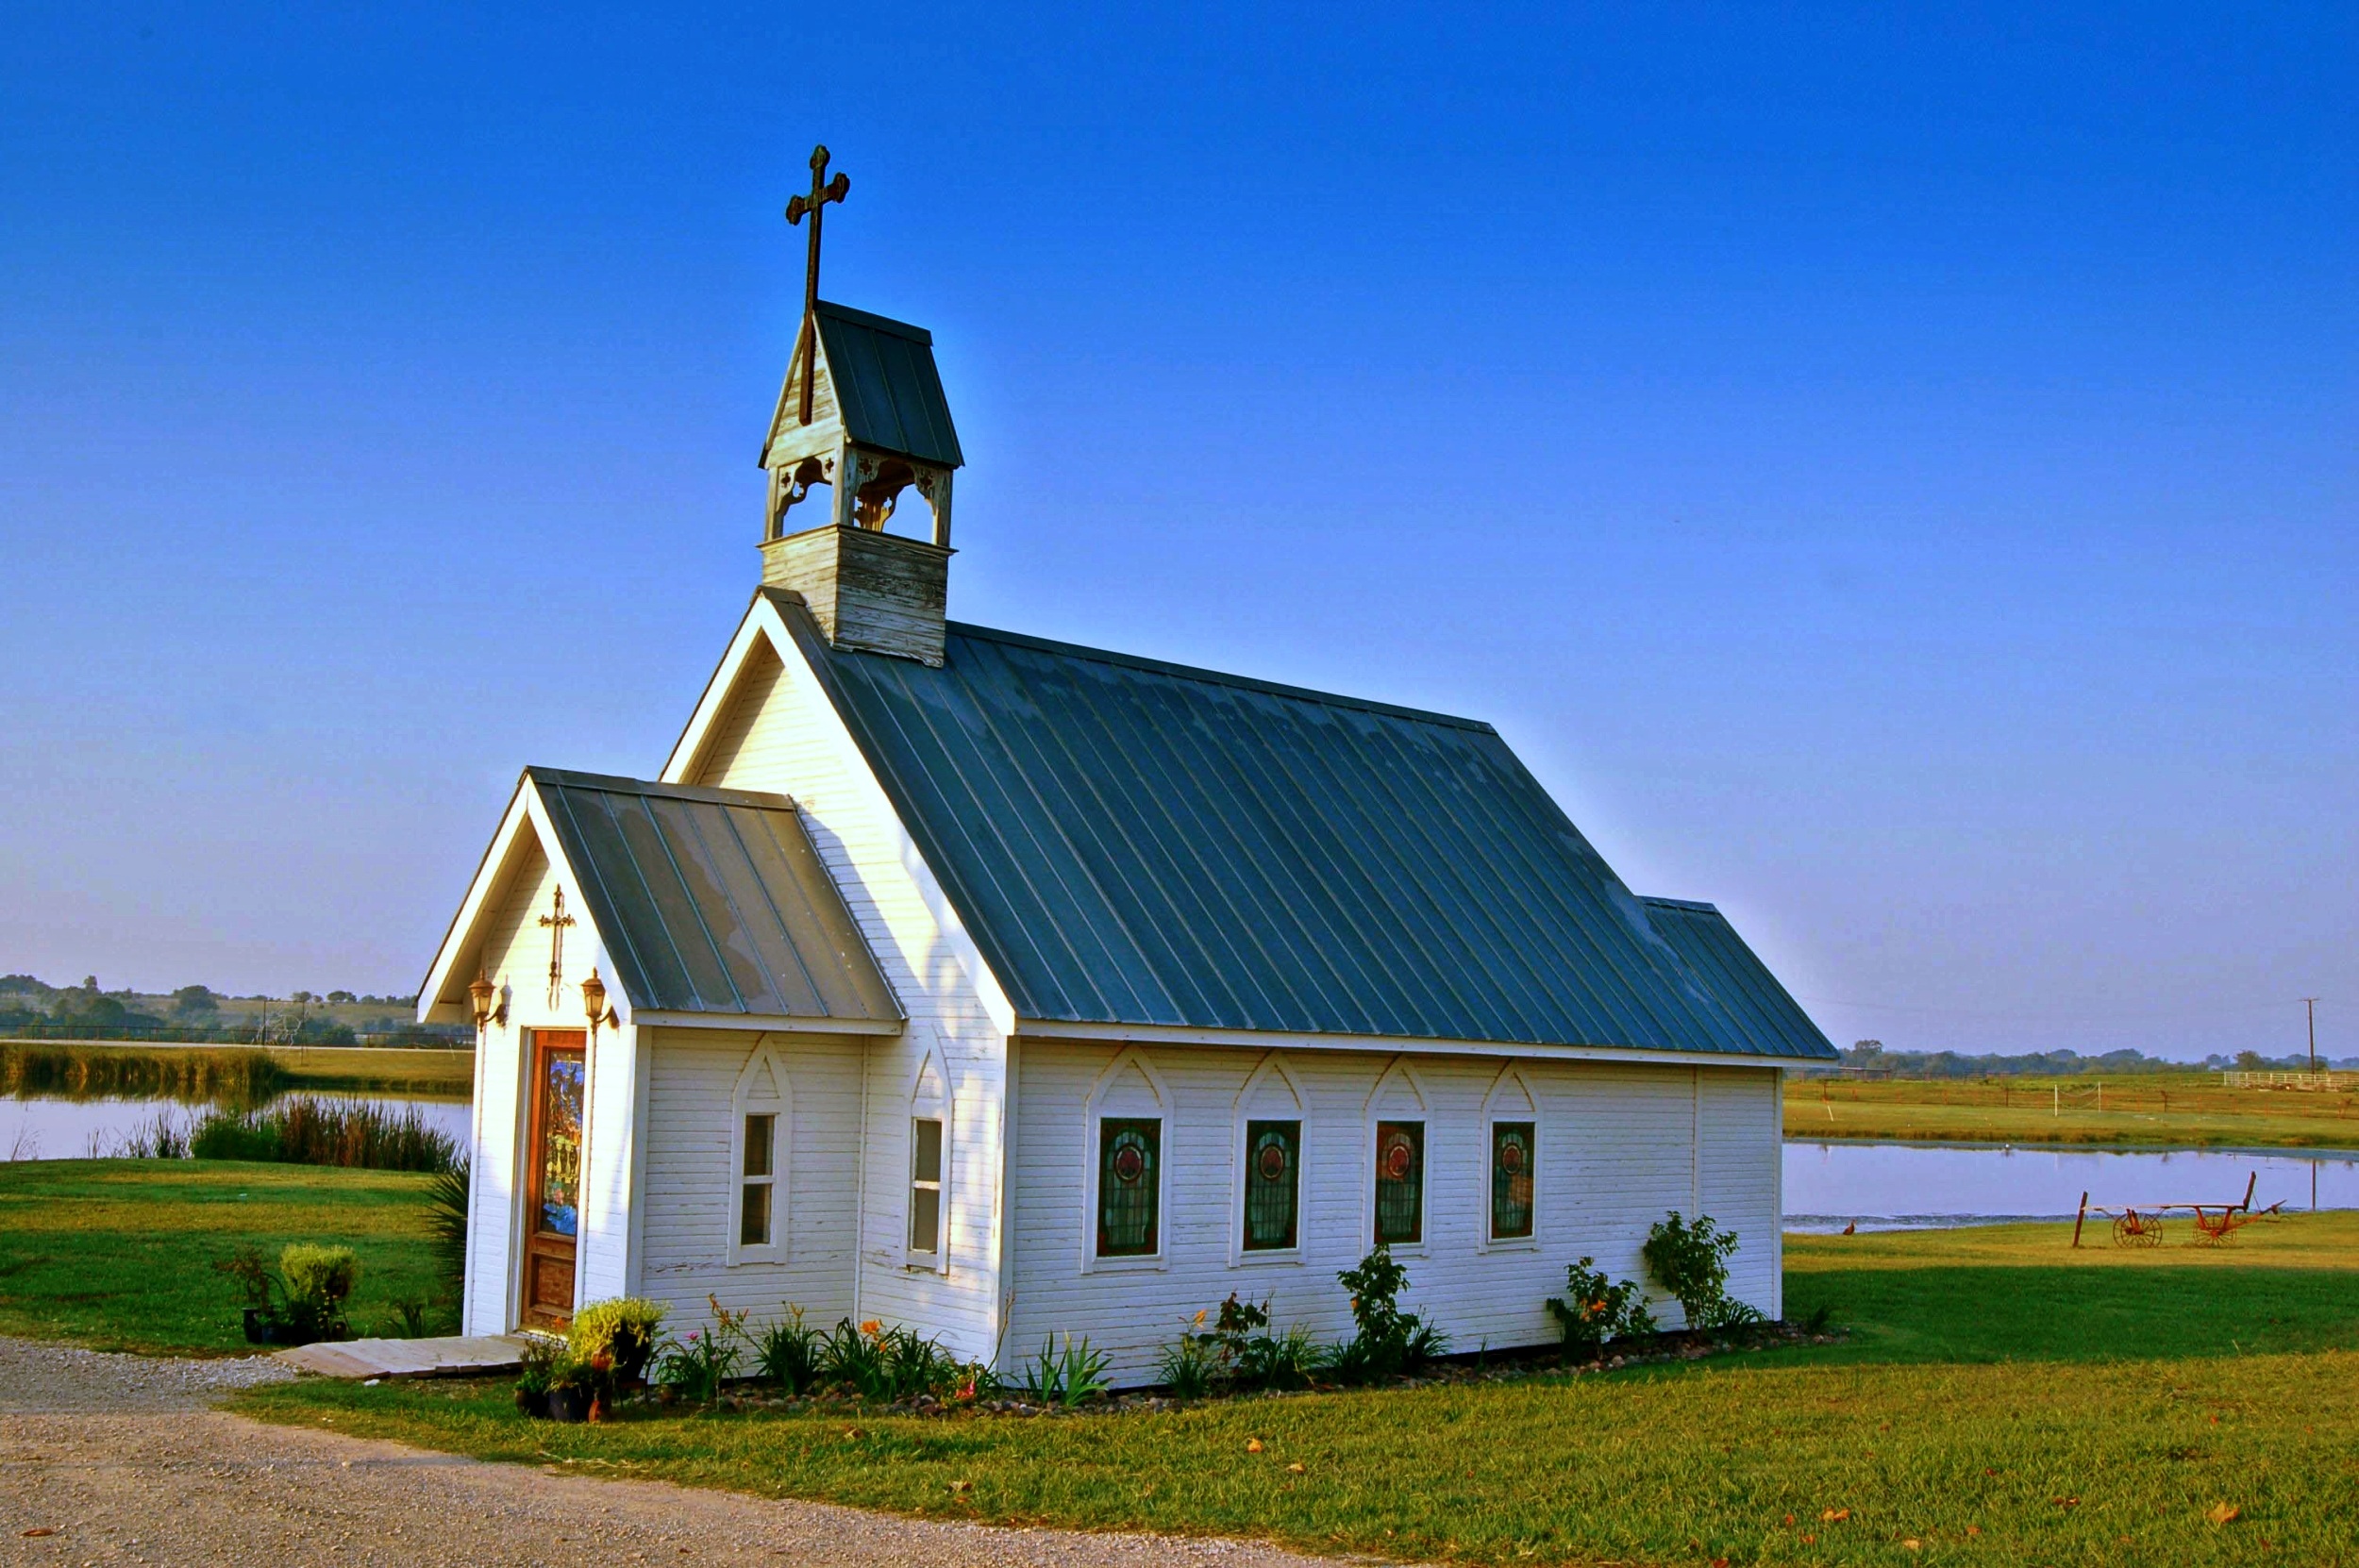
building, barn, country, church, chapel, wedding, place of worship, monastery, estate, texas, rural area, beaumont chapel, spanish missions in california